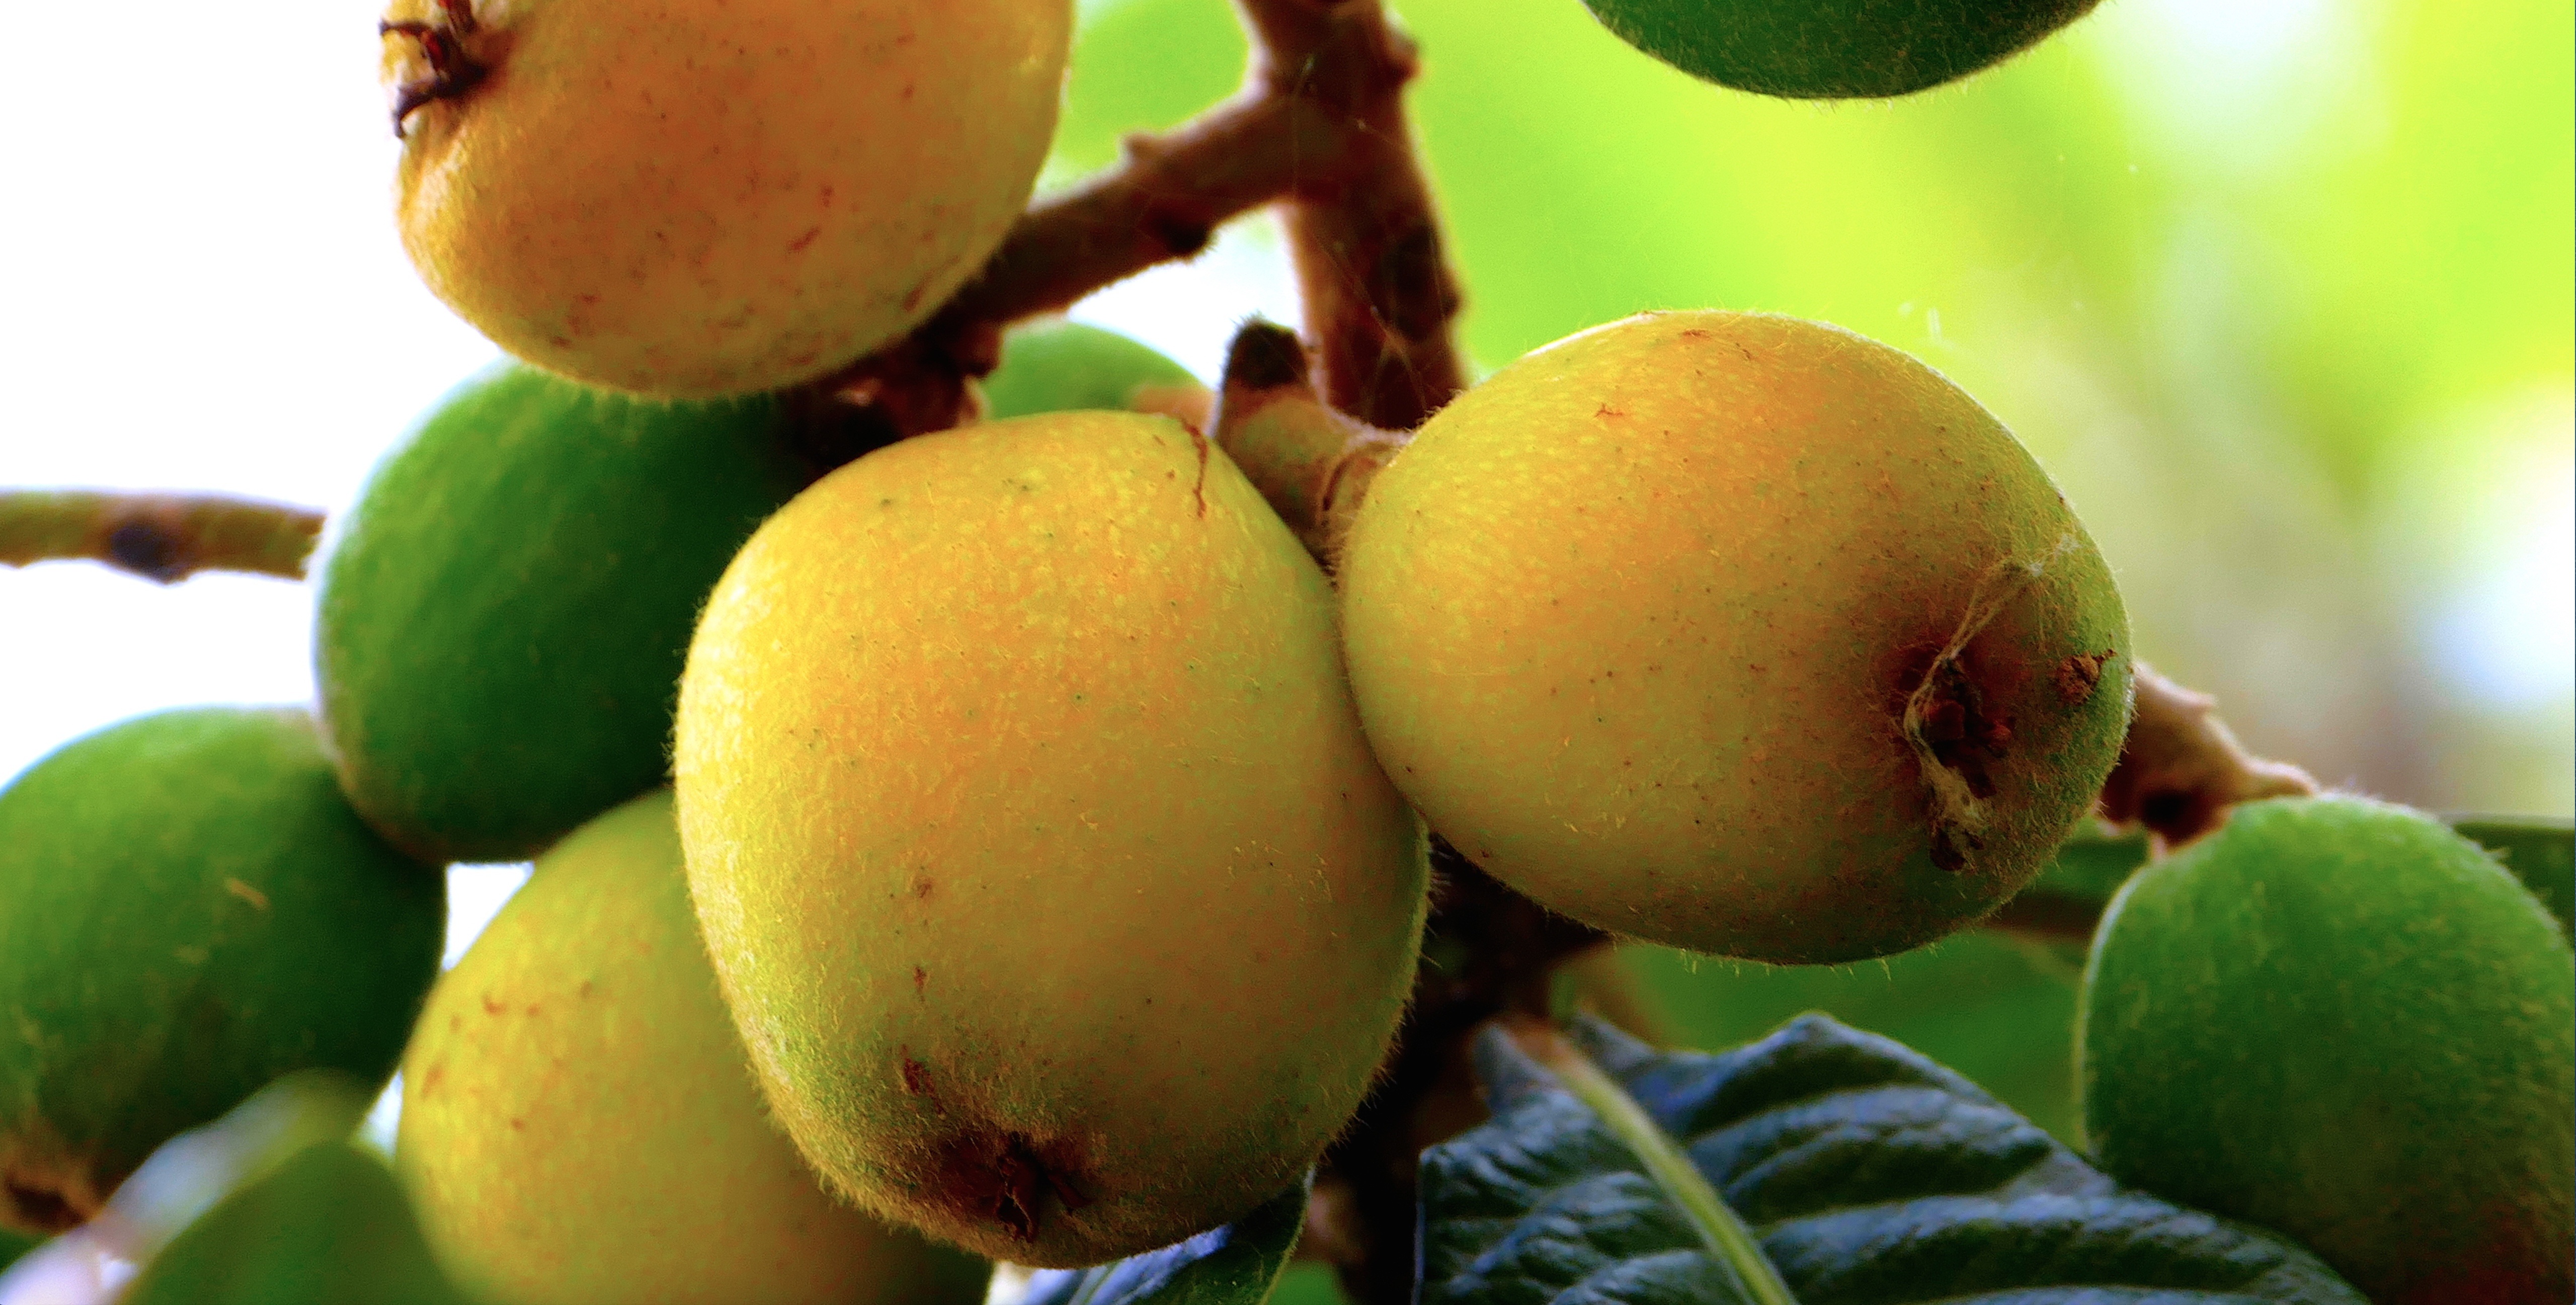
nature, plant, fruit, food, produce, fruit tree, sicily, flowering plant, rose family, land plant, loquats